Leica 250 Reporter

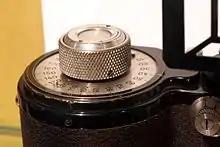
Close-up of the frame counter

The Leica 250 FF was based on the Leica III, with slow speeds, and the Leica 250 GG on the Leica IIIa, with 1/1000 top speed. Most were black but some existed in chrome. Less than 1,000 were made. There were many small variations: some had no slow speeds, some were coupled to a motor drive.